Modern United States Navy carrier air operations

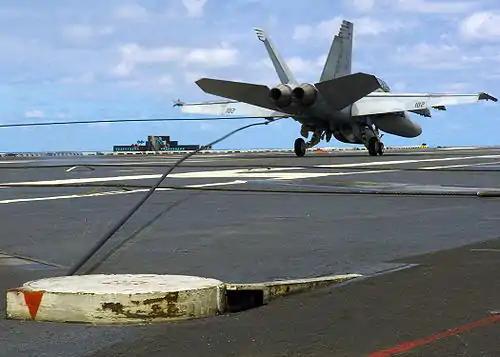
An F/A-18 makes an arrested landing

Line up on landing area centerline is critical because it is only in width, and aircraft are often parked within a few feet of either side. This is accomplished visually during case I using the painted "ladder lines" on the sides of the landing area and the centerline/drop line (see graphic).